TVR

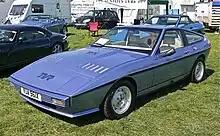
TVR Tasmin 280i

The TVR Vixen Series 1 was unveiled at the British motor show in October 1967. It proved popular, and generated many new orders for cars. With the launch of the Vixen, TVR transitioned back to making their own fiberglass bodies, rather than depending on Grantura Plastics to build them. Despite the sales success of the Vixen, the company still recorded an overall loss for 1967, and financial advisors began to recommend to Arthur Lilley that the company be shut down. Martin resolved to improve TVR's financial fortunes with increased production in 1968.